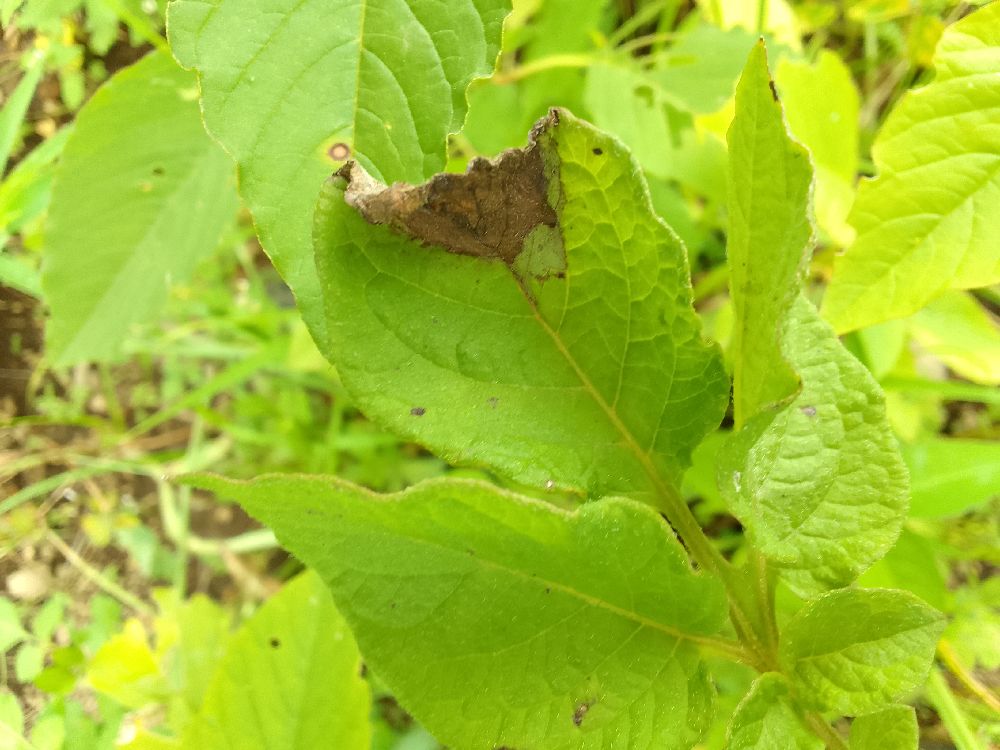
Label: Late blight